Siege of Pyongyang (1593)

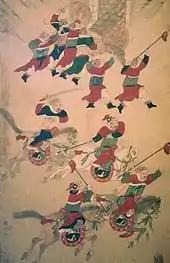
Ming cavalry and infantry attack the walls of Pyeongyang.

The battle began on 5 February 1593. Hyujeong's monks with support from Wu Weizhong attacked the large hill north of Pyeongyang where around 2,000 enemy troops were stationed under Konishi Yukinaga. Konishi was almost surrounded at one point until Sō Yoshitoshi counterattacked and rescued him. The fighting lasted for two days before the last Japanese commander, Matsuura Shigenobu, was forced to pull back to Pyeongyang. The monks suffered 600 casualties and Wu Weizhong was wounded in the chest by a bullet.